Justus Sustermans

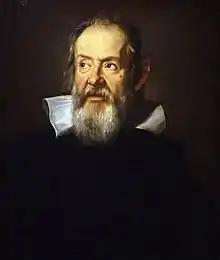
"Portrait of Galileo Galilei"

When Cosimo II de' Medici, Grand Duke of Tuscany invited in 1620 a team of Flemish and French tapestry weavers from Paris to Tuscany, Suttermans joined them. The party likely reached Florence in October 1620. On 20 April 1621 he is first documented in Florence when the Compagnia dei SS Barbara e Quirino paid him for a painting of Saint Barbara. He is first recorded in the service of the Medici in October 1621. Suttermans gained this court appointment on the strength of a portrait of one of the tapestry weavers, a painting identified as a portrait of Pietro Févère or Ebert d'Egidio van Asselt.